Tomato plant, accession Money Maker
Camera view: tilt-top (135 deg); turntable rotation: 0 degrees
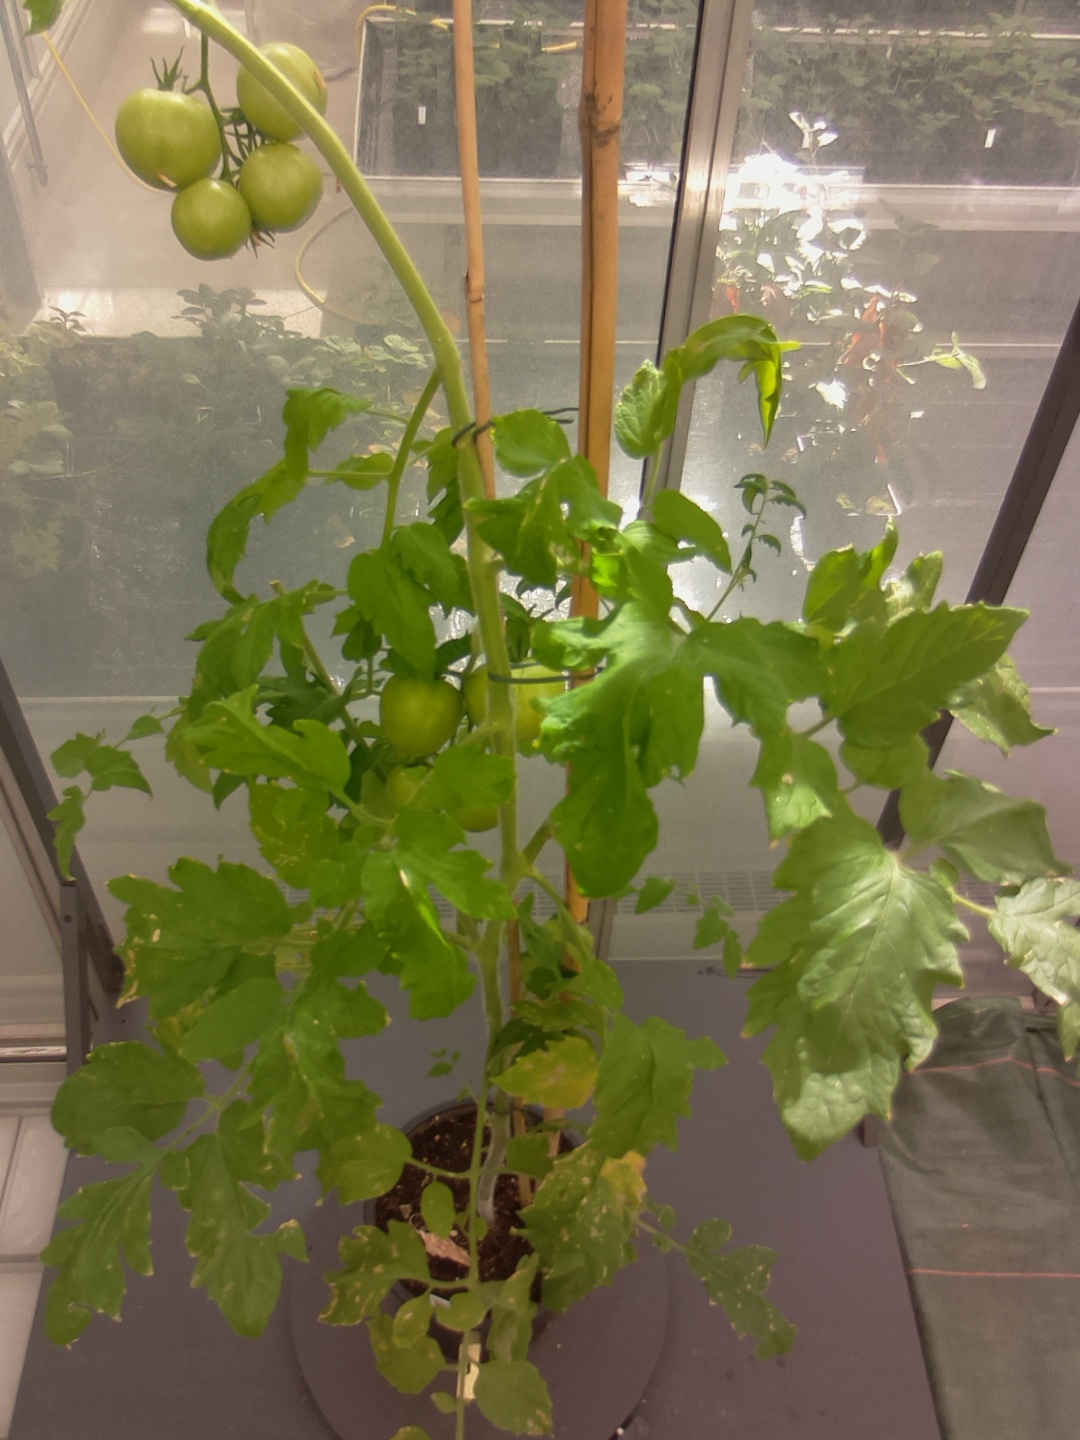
BBCH growth stage 79: 90% -100% of final fruit size